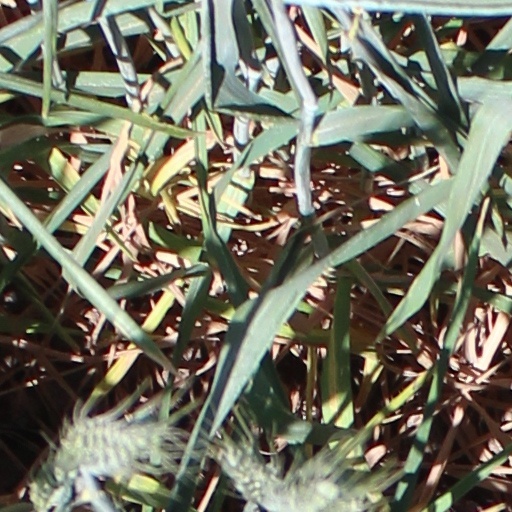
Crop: wheat